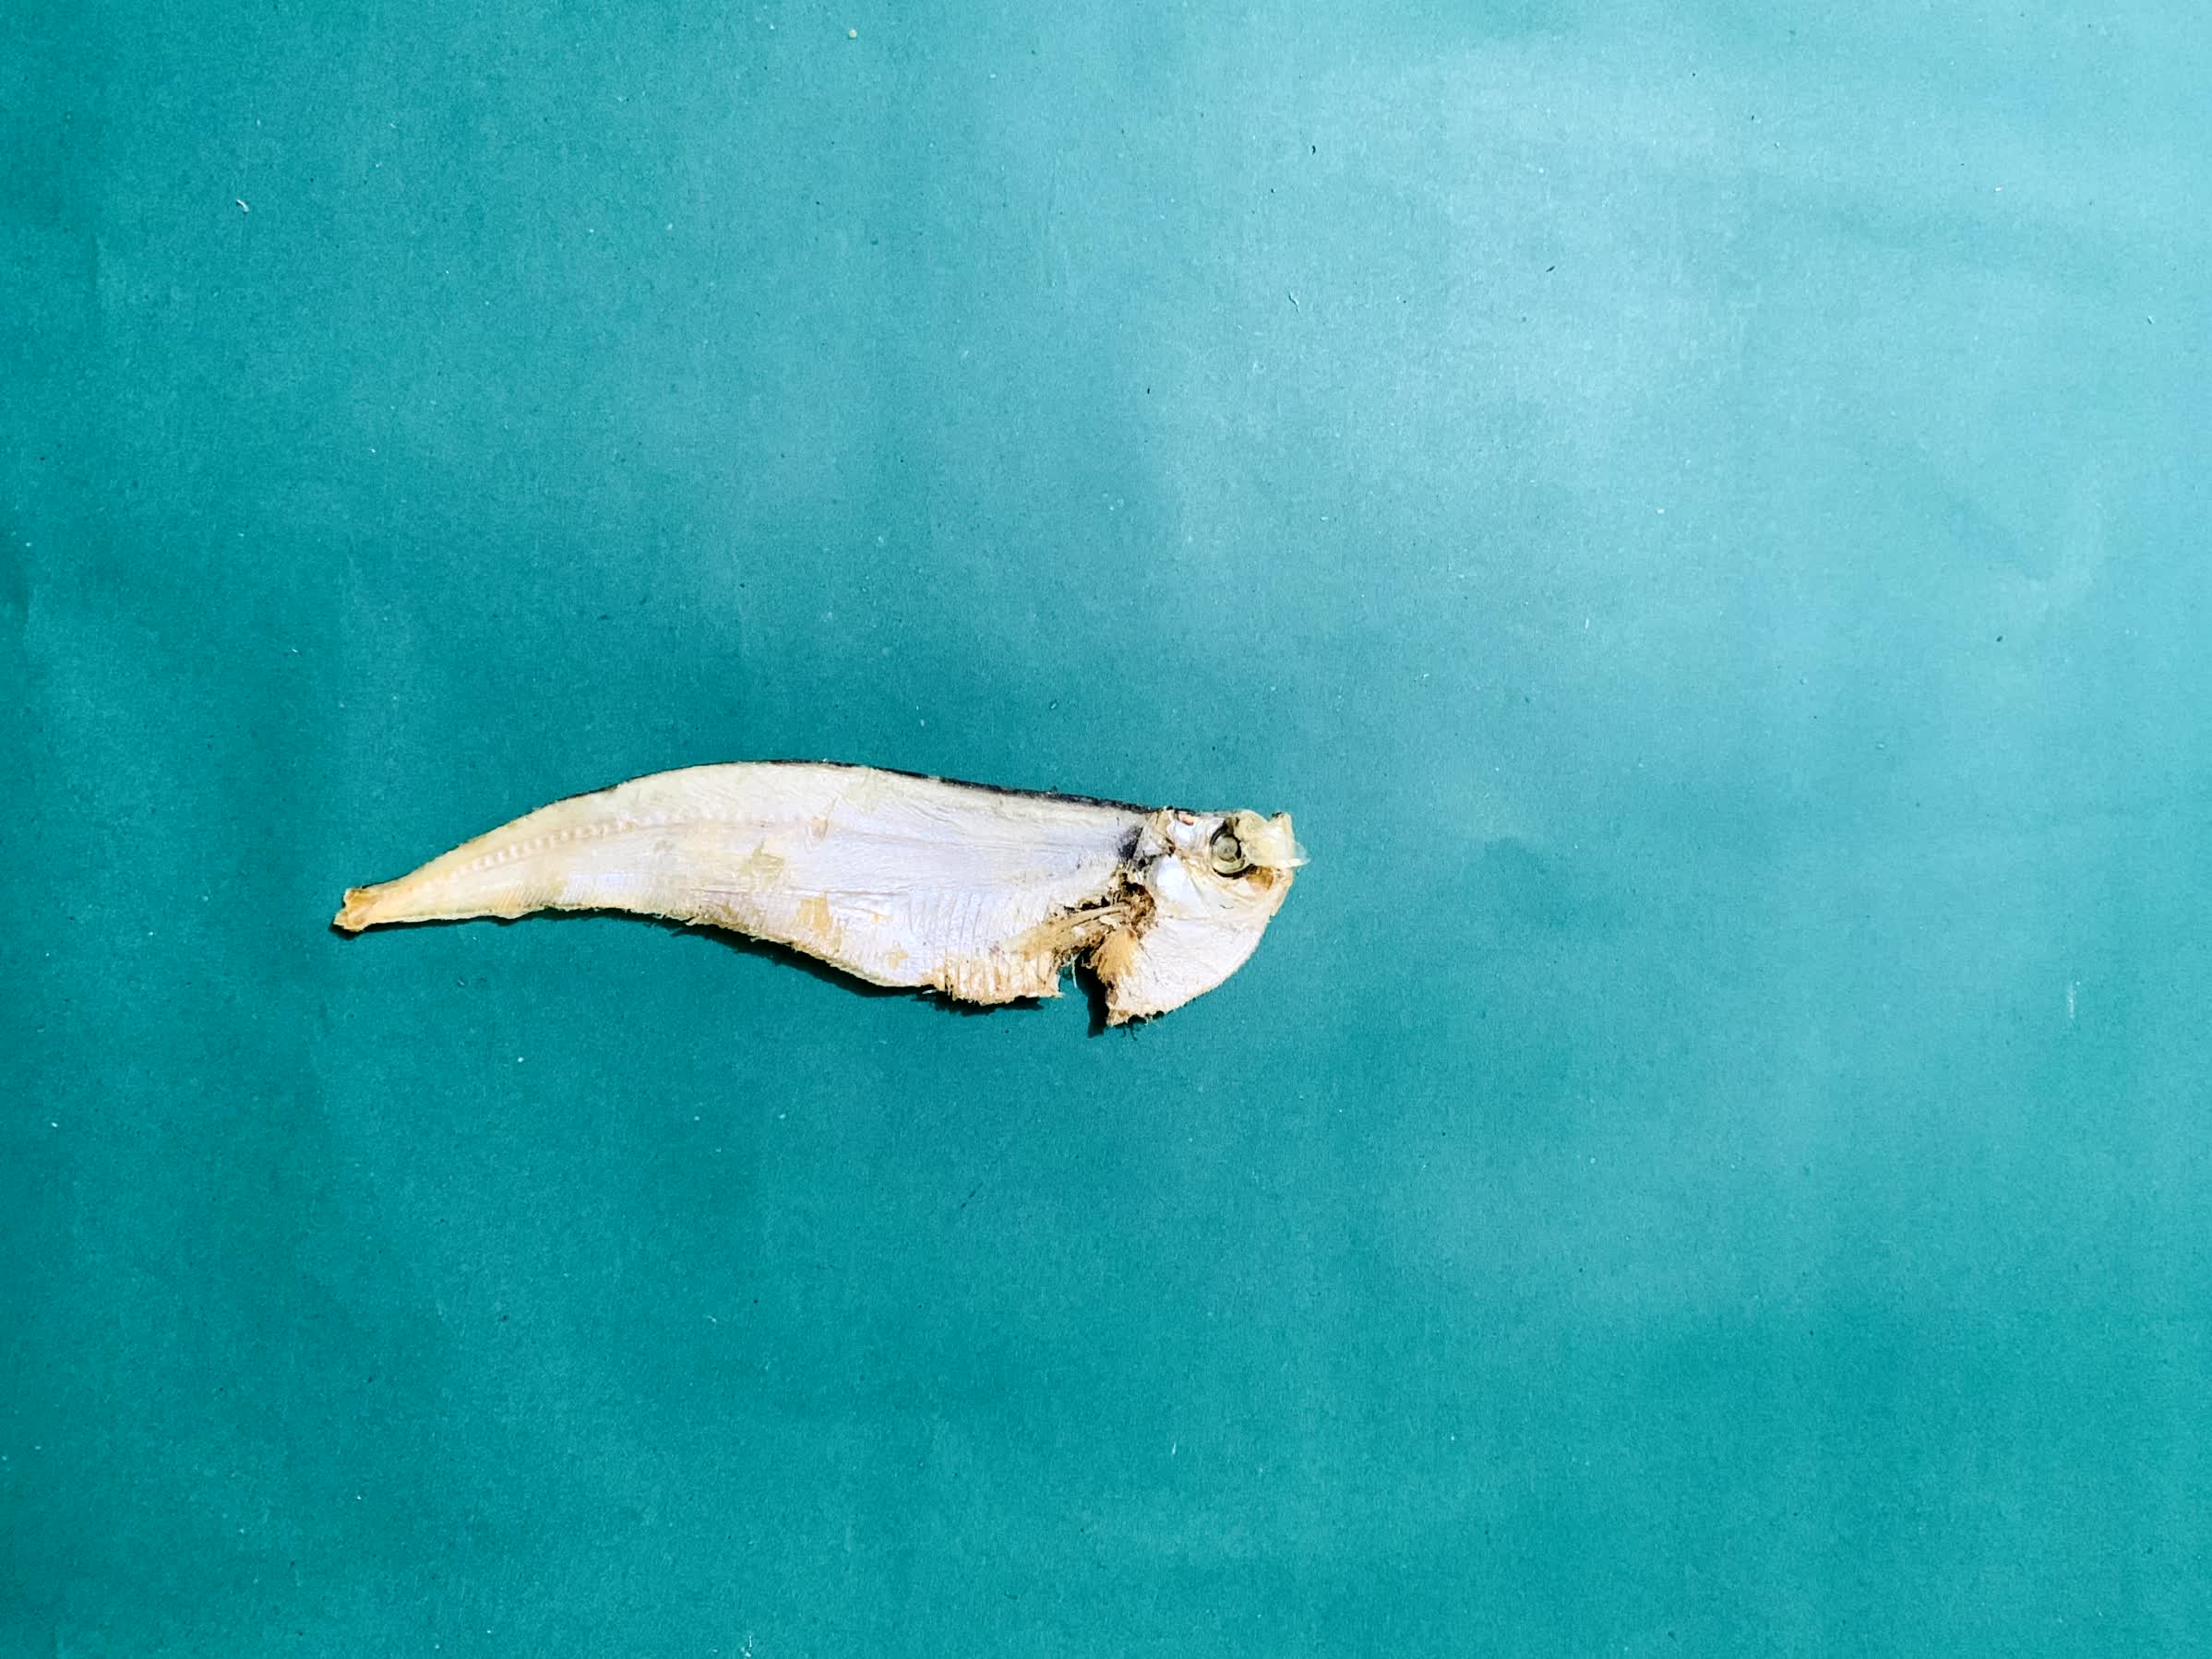
Species: Shukna Feuwa